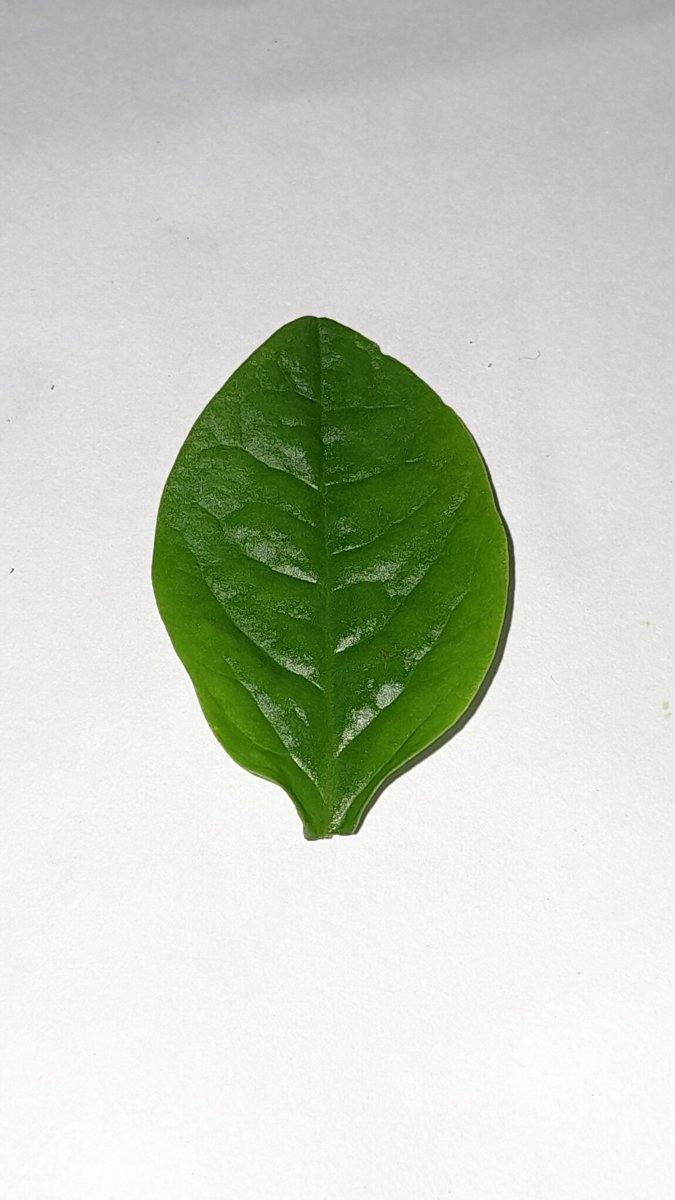
Label: Healthy-Leaf